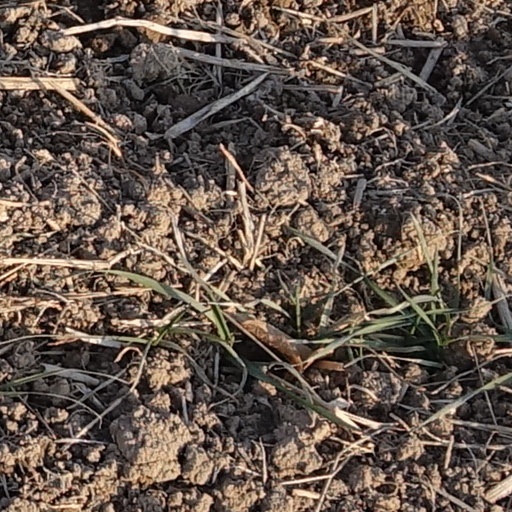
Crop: wheat